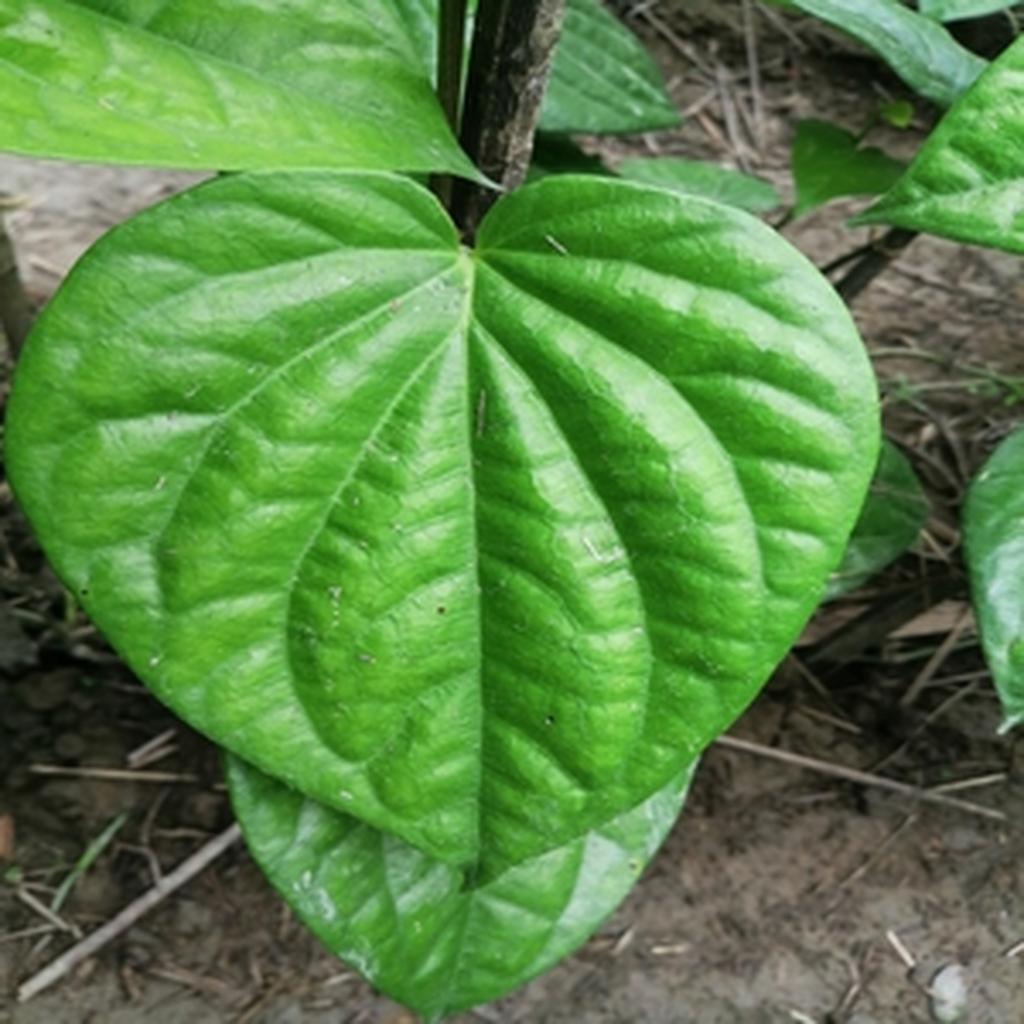
Label: Healthy_Leaf